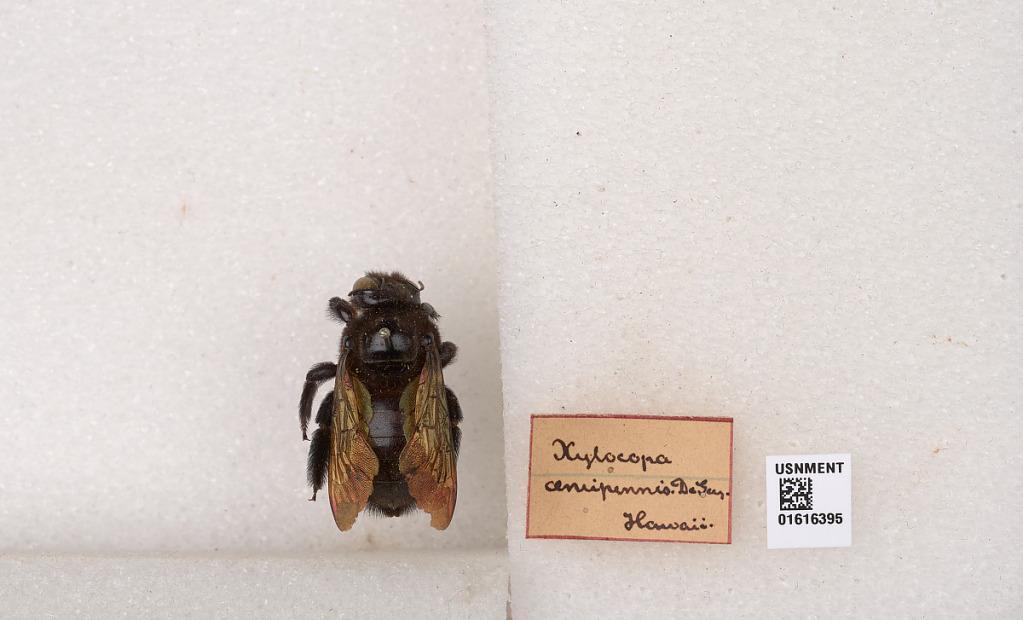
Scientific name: Xylocopa (Neoxylocopa) sonorina Smith
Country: United States
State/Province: Hawaii